2017 Supercars Championship

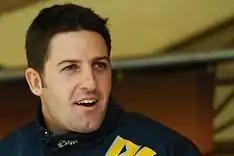
Jamie Whincup won his seventh drivers' championship title.

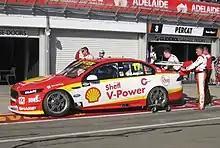
DJR Team Penske won its first Teams Championship in 2017.

The 2017 Supercars Championship (formally known as the 2017 Virgin Australia Supercars Championship) was an FIA-sanctioned international motor racing series for Supercars, which prior to July 2016 had been known as V8 Supercars. It was the nineteenth running of the Supercars Championship and the twenty-first series in which Supercars have contested the premier Australian touring car title.